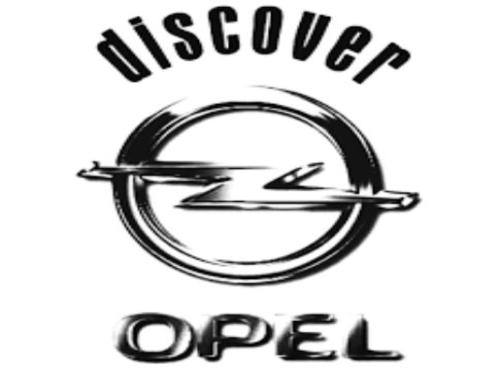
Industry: Transportation